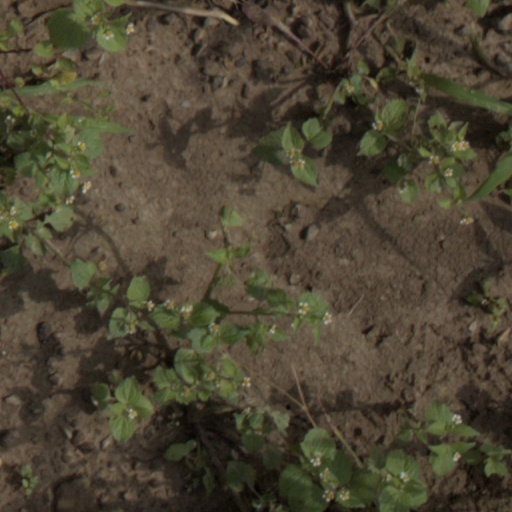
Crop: wheat